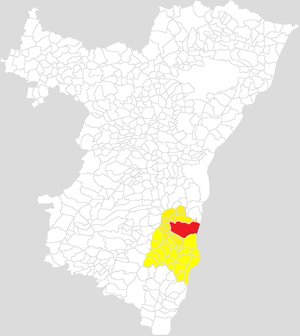
Cartographie
Cet article répertorie les 24 communautés de communes du Bas-Rhin, classées par ordre alphabétique, et liste, pour chaque, les communes les composant et le chef-lieu marqué en gras.
La communauté de communes du Canton d'Erstein est une communauté de communes française située dans le département du Bas-Rhin et dans la région Grand Est.